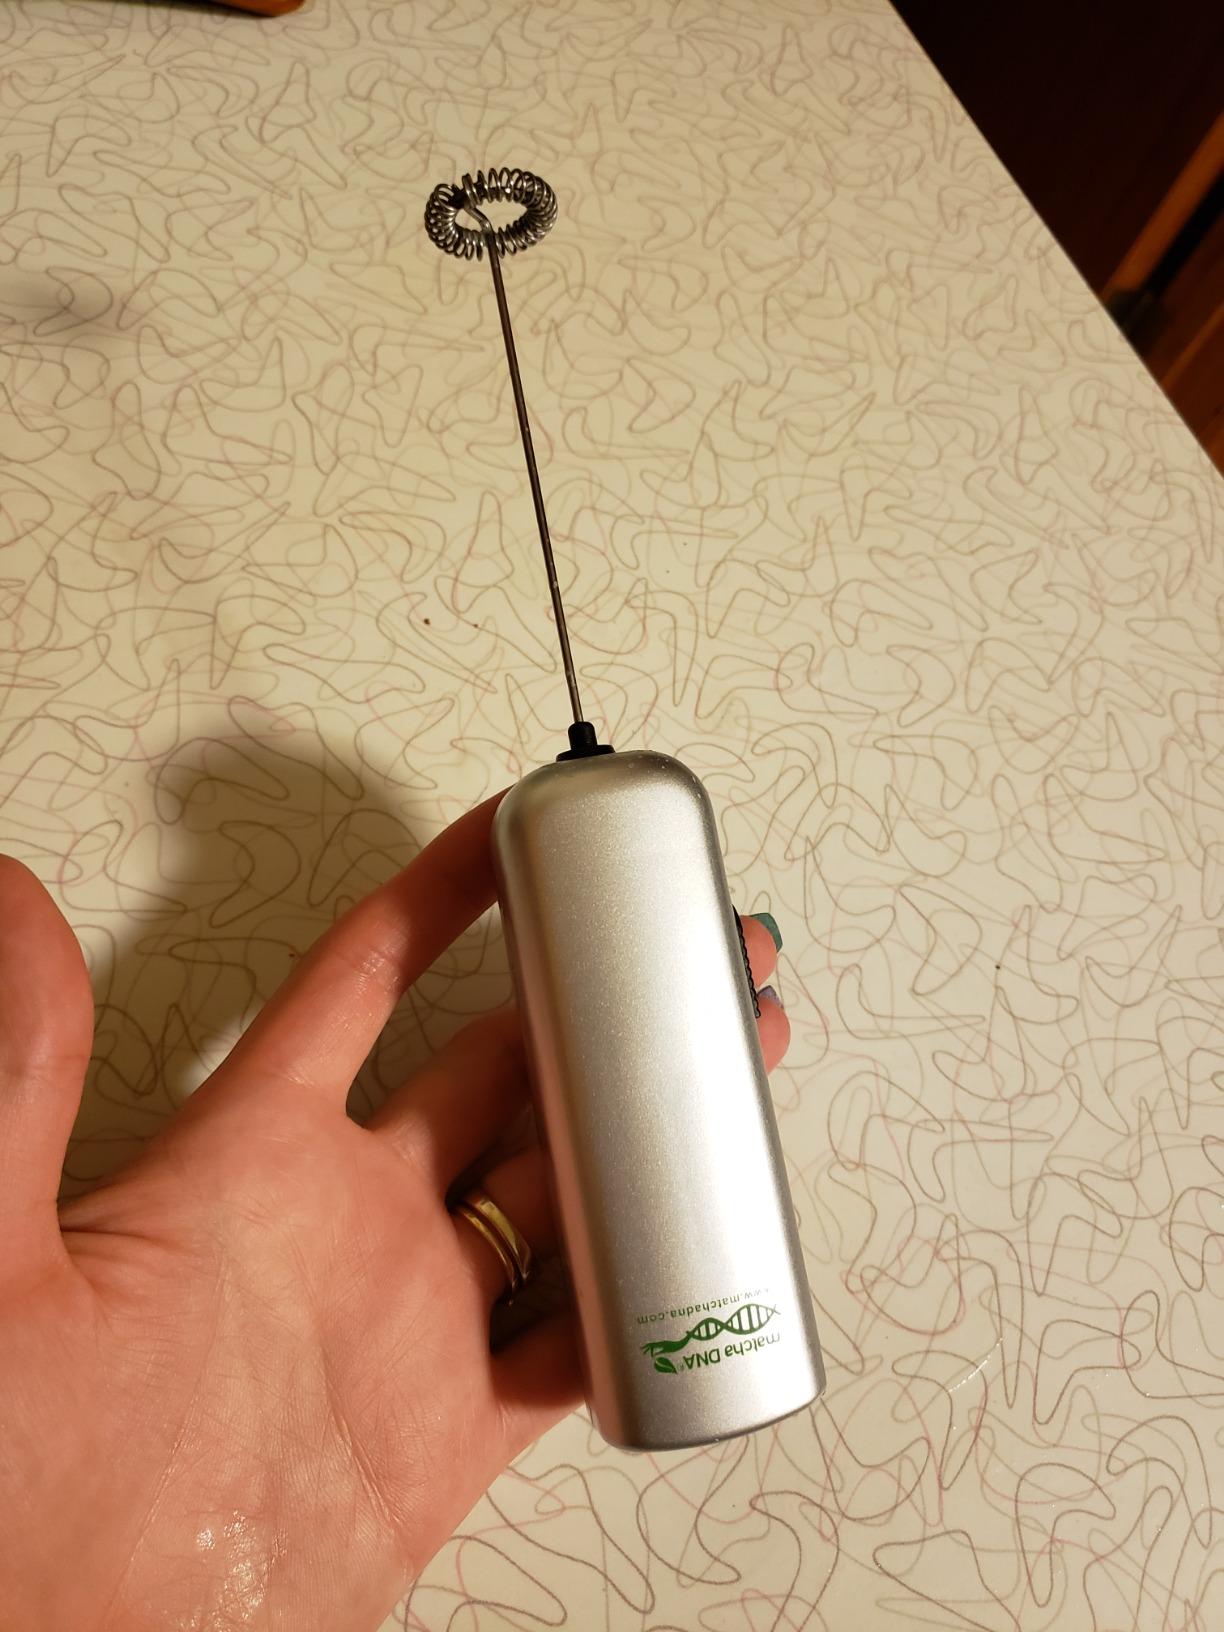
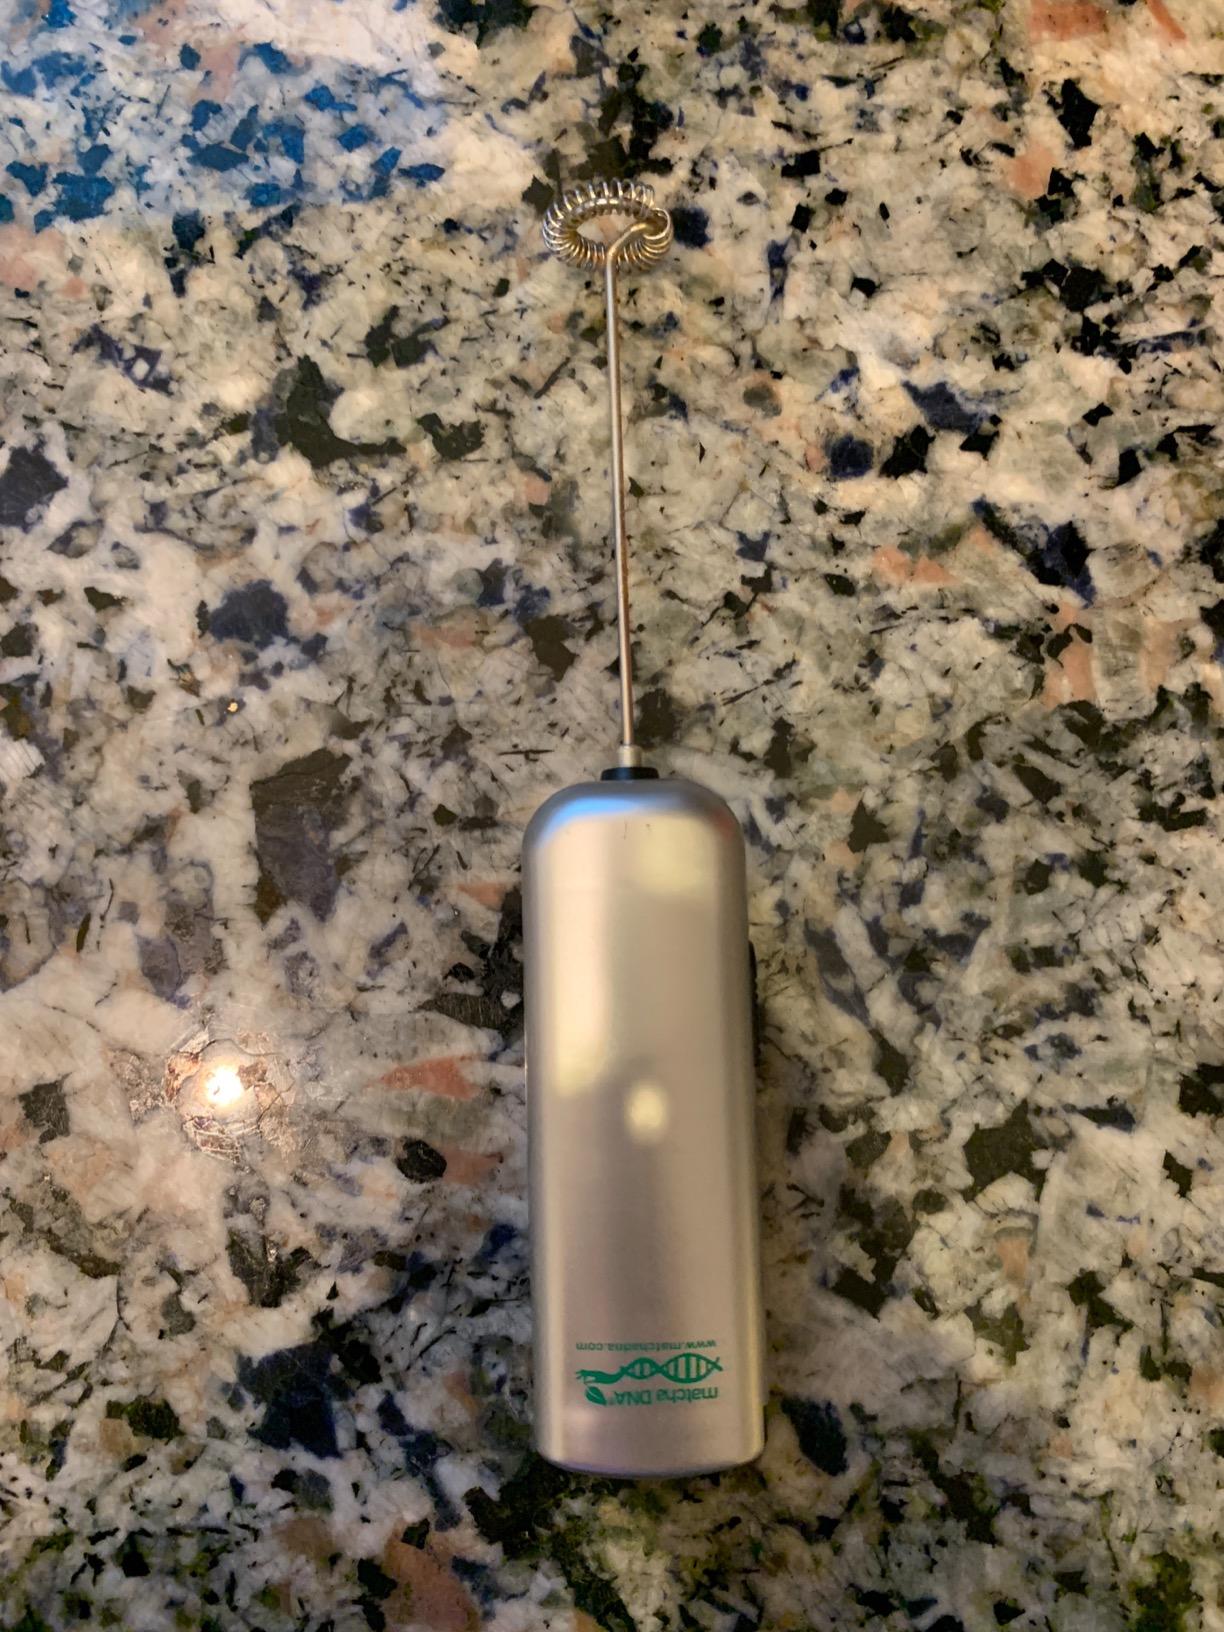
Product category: items_mixer
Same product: yes